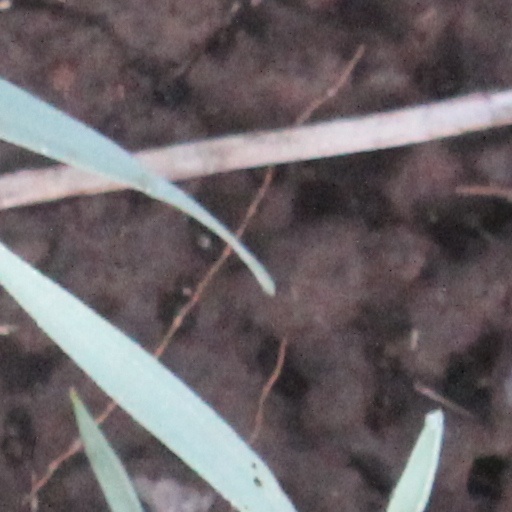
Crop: wheat